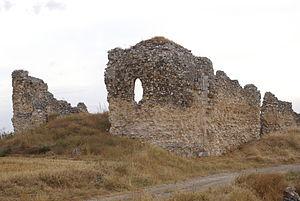
Langayo est une commune de la province de Valladolid dans la communauté autonome de Castille-et-León en Espagne.